Blake Leigh-Smith

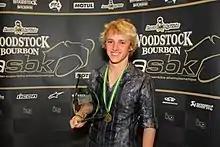
Leigh-Smith in 2009

Blake Leigh-Smith (born 5 February 1990) is an Australian motorcycle racer. In 2009 he won the Australian 125 GP Championship. His brother, Jackson Leigh-Smith, is also a motorcycle racer.